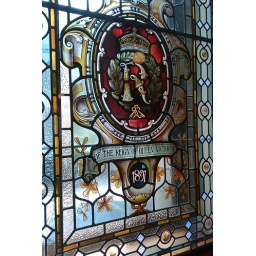
Stained glass windows in the Parliament building in Victoria, BC